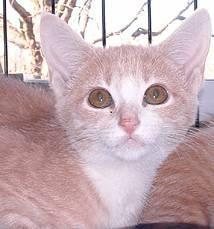
cat